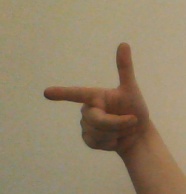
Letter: yaa